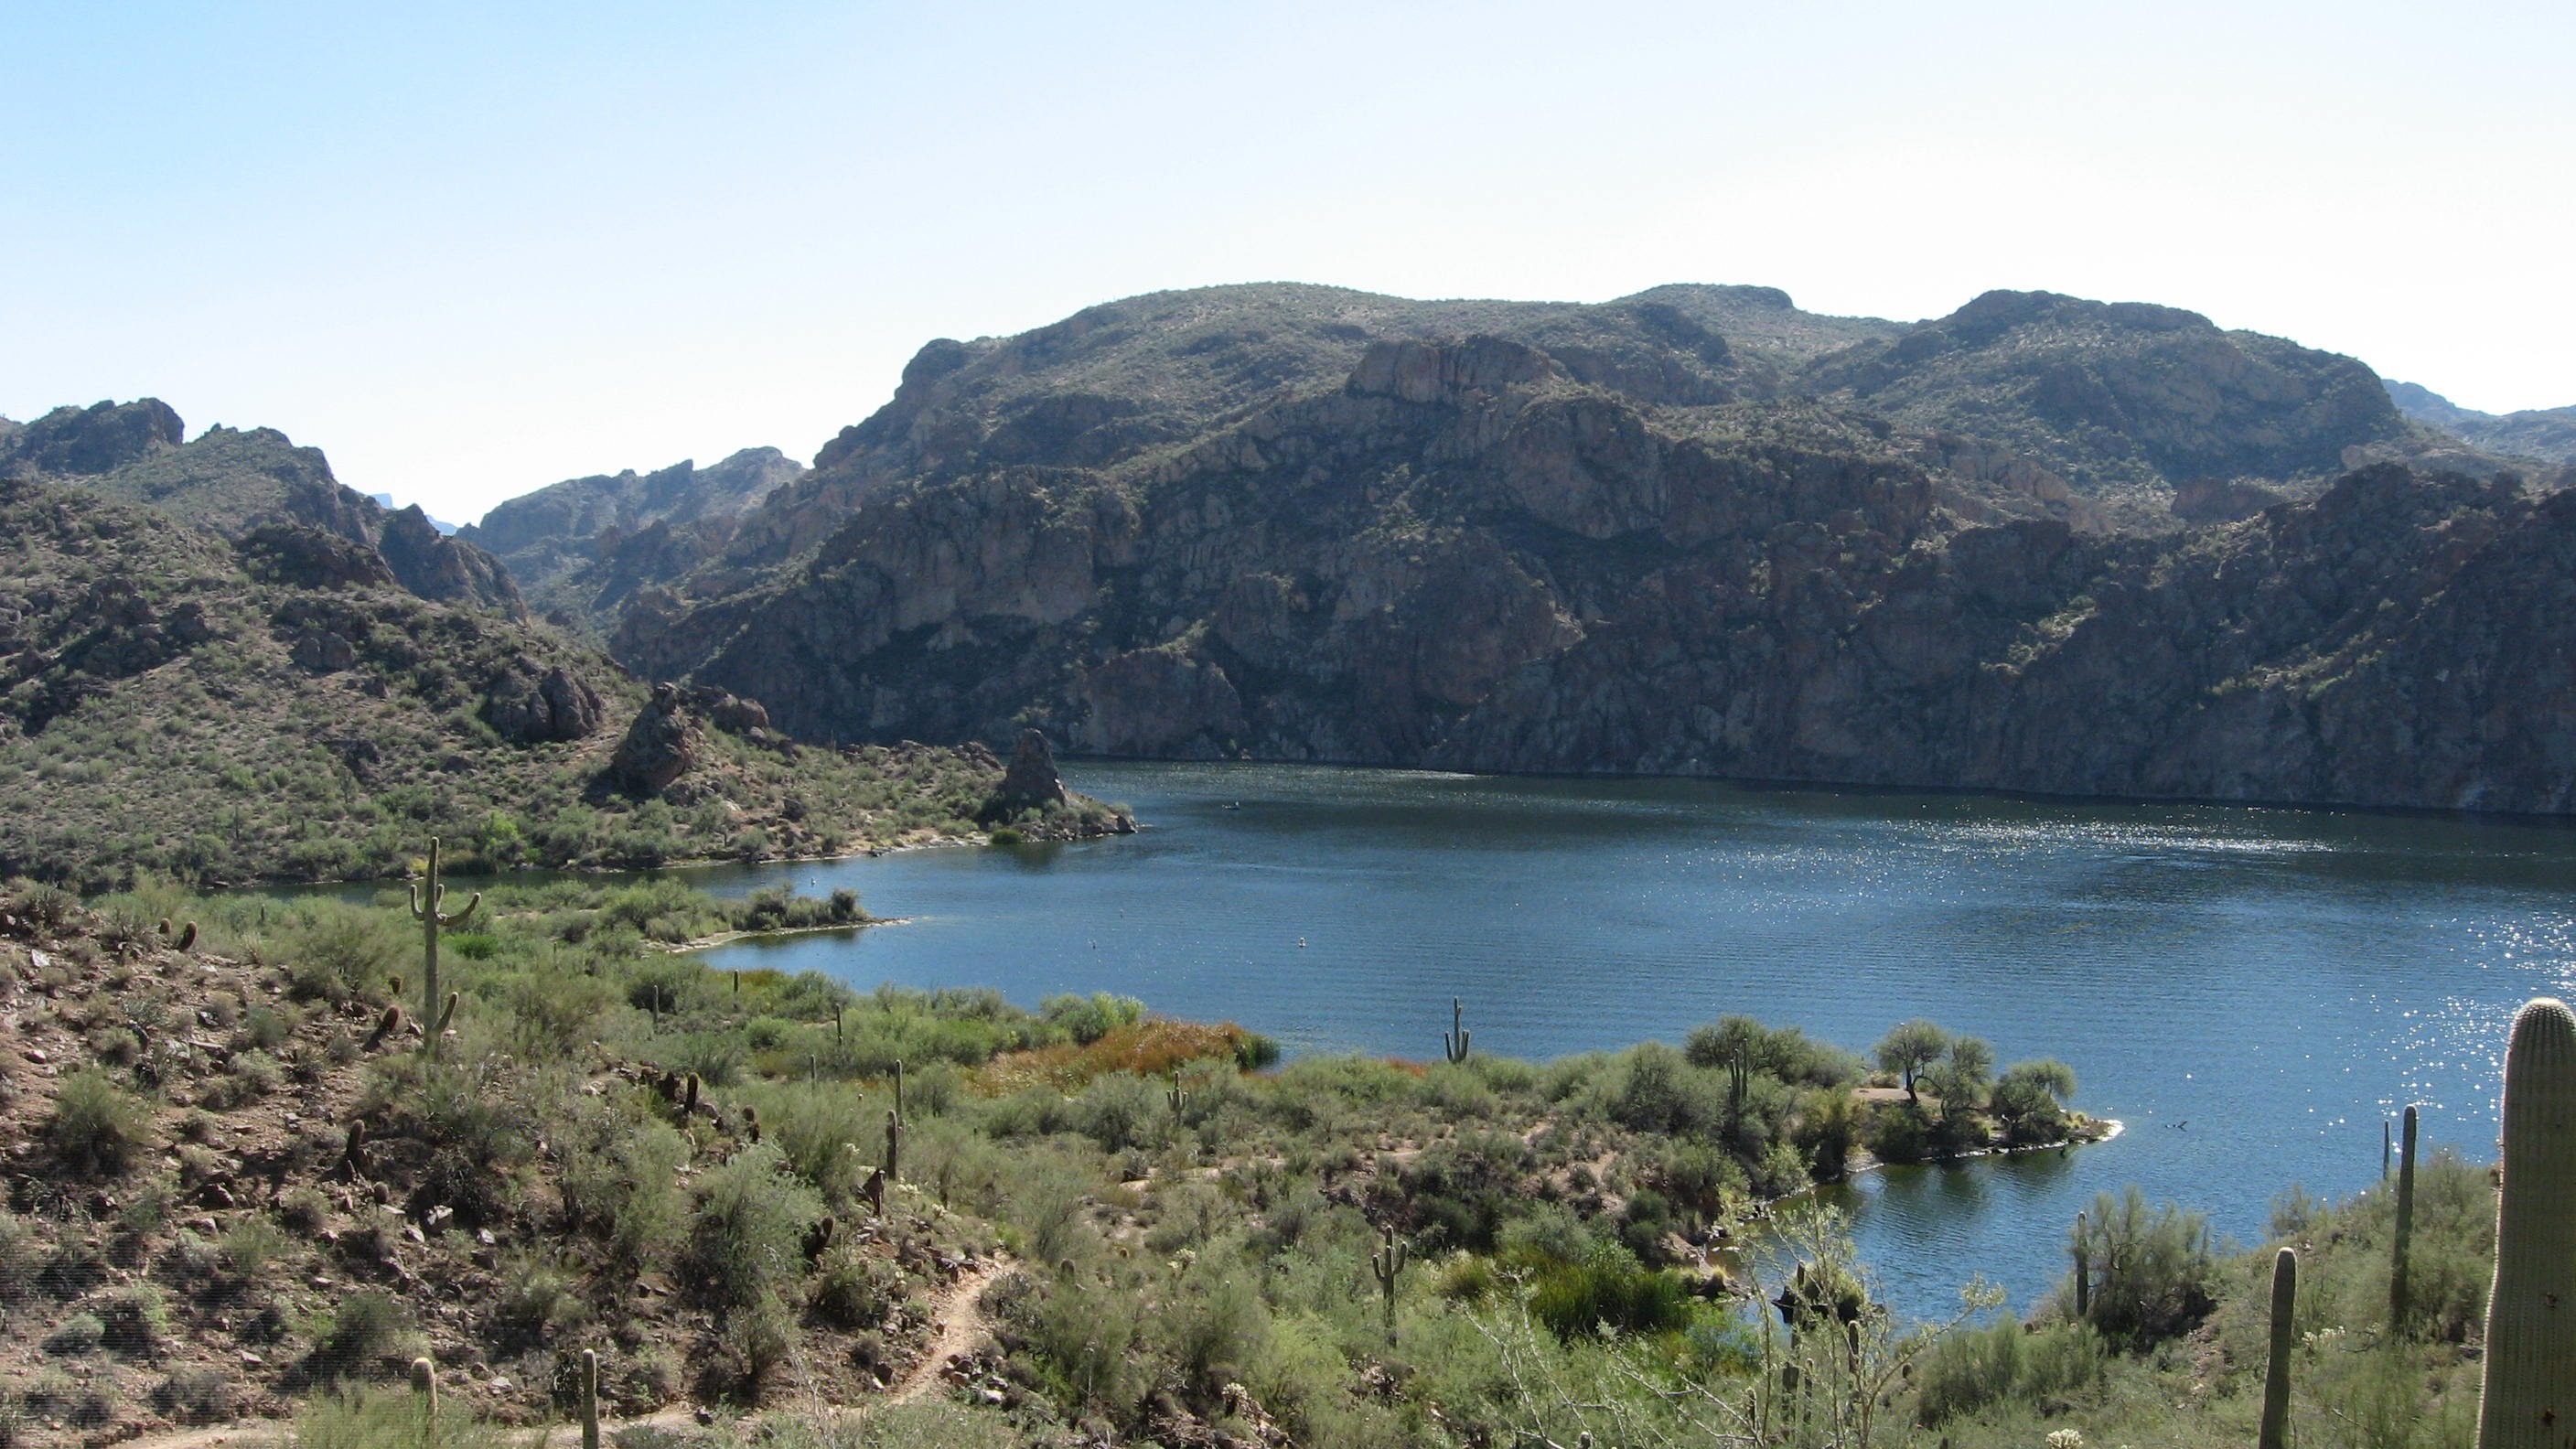
landscape, sea, coast, water, nature, wilderness, mountain, lake, mountain range, bay, fjord, reservoir, body of water, arizona, plateau, fell, loch, crater lake, tarn